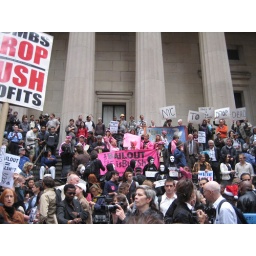
&amp;quot;NYC to wall street and bush: drop dead.&amp;quot; protest against the bailout on wall street, september 25, 2008